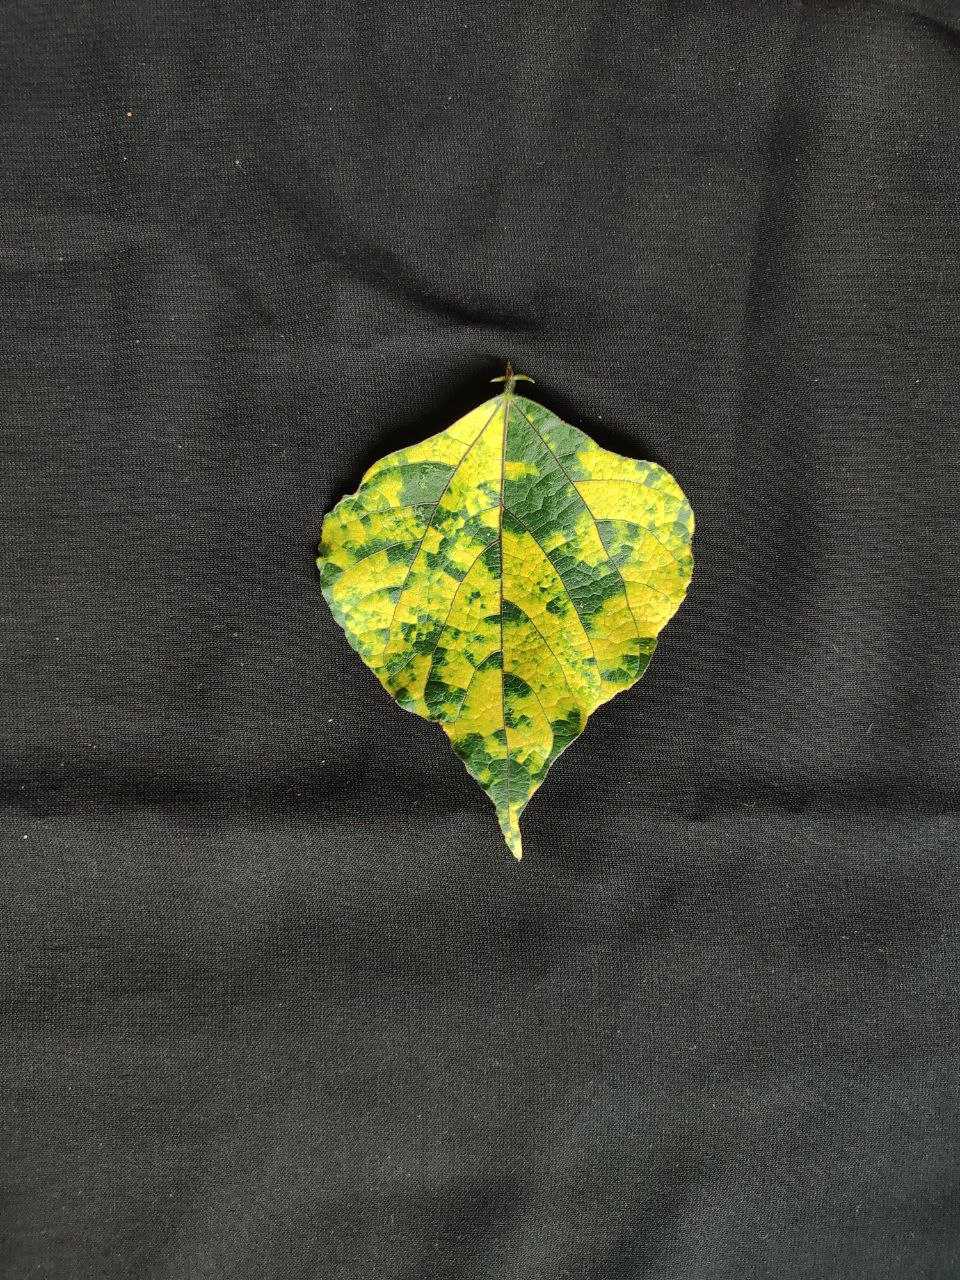
Crop: bean
Leaf condition: Mosaic Virus